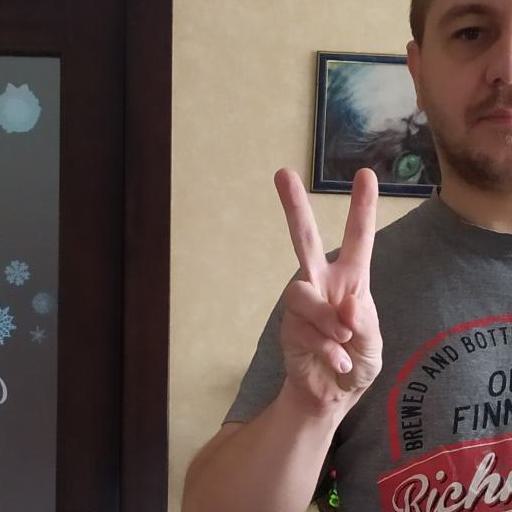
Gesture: peace